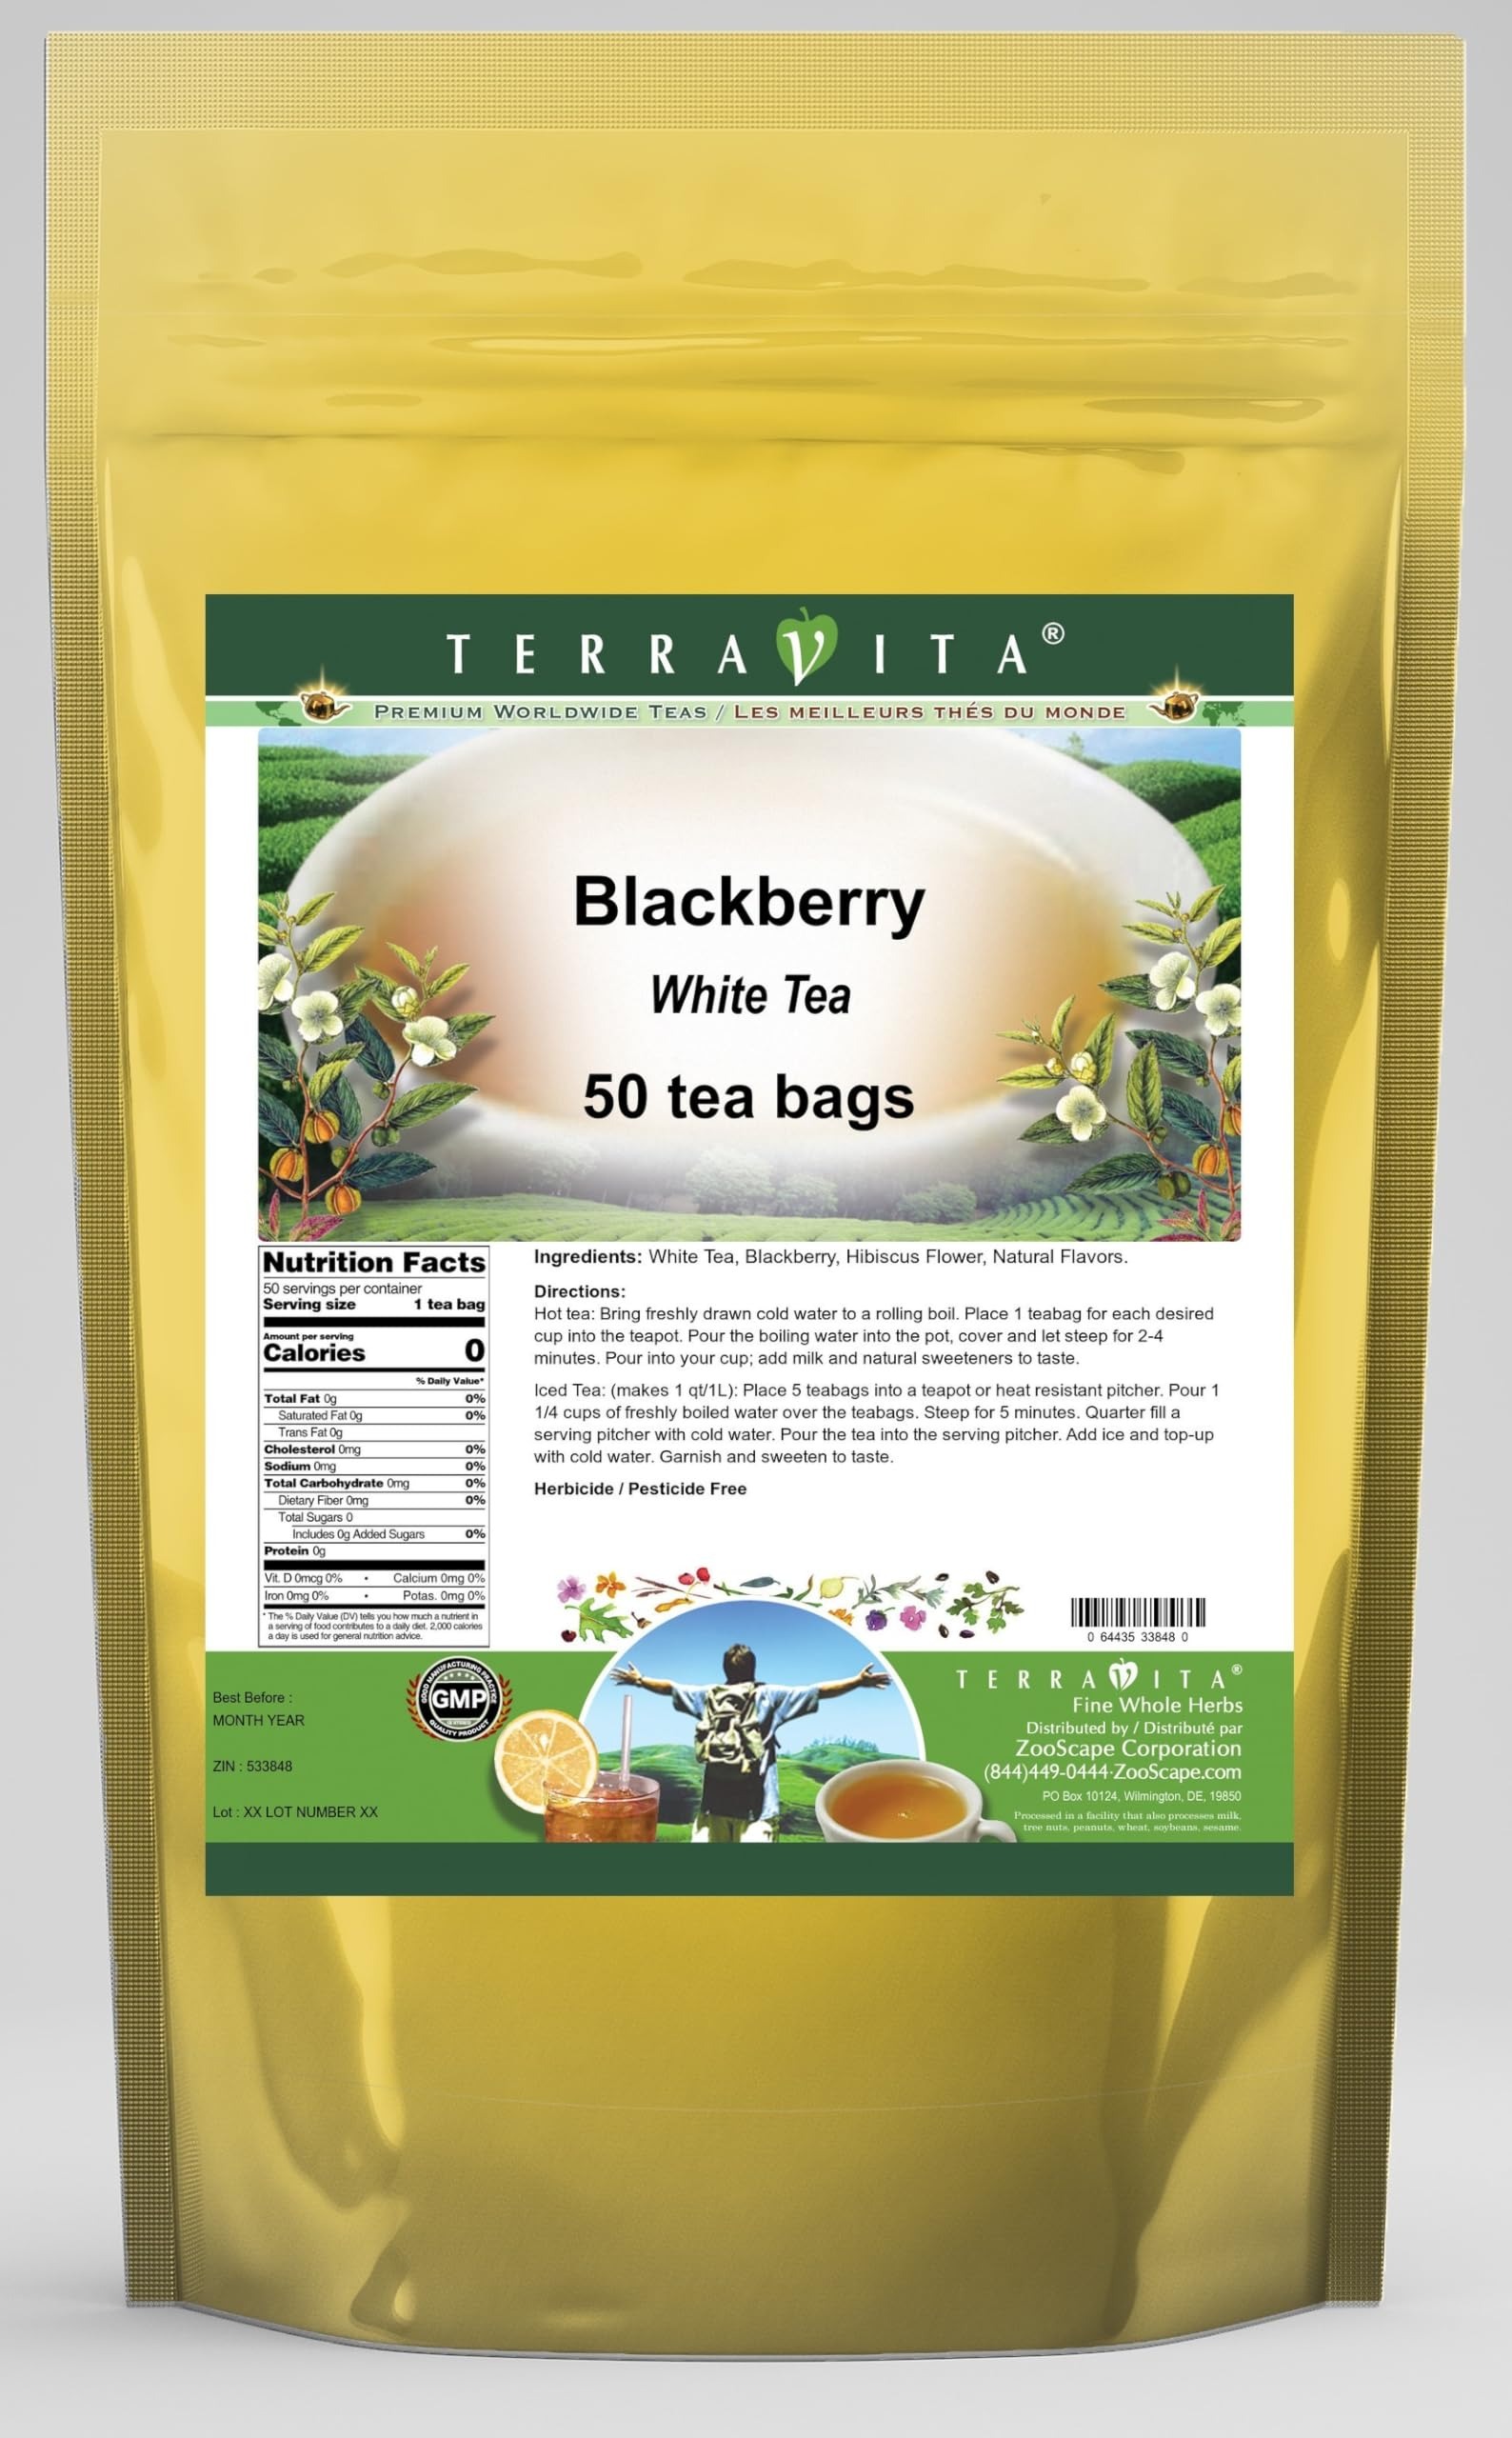
Item Name: Blackberry White Tea (50 tea bags, ZIN: 533848)
Bullet Point 1: Our Blackberry White Tea is a mouth-watering flavored White tea with Blackberry and Hibiscus Flower that you can enjoy all year round! The aroma and Blackberry flavor is a delight! - Ingredients: White tea, Blackberry, Hibiscus Flower and Natural Blackberry Flavor.
Bullet Point 2: No fillers.
Bullet Point 3: Manufacturer: TerraVita
Bullet Point 4: Size: 50 tea bags
Bullet Point 5: White Tea Bags - Packed in a convenient upright pouch!
Product Description: Our Blackberry White Tea is a mouth-watering flavored White tea with Blackberry and Hibiscus Flower that you can enjoy all year round! The aroma and Blackberry flavor is a delight! - Ingredients: White tea, Blackberry, Hibiscus Flower and Natural Blackberry Flavor. - Hot tea brewing method: Bring freshly drawn cold water to a rolling boil. Place 1 teabag for each desired cup into the teapot. Pour the boiling water into the pot, cover and let steep for 2-4 minutes. Pour into your cup; add milk and natural sweeteners to taste. - Iced tea brewing method: (to make 1 liter/quart): Place 5 teabags into a teapot or heat resistant pitcher. Pour 1 1/4 cups of freshly boiled water over the teabags. Steep for 5 minutes. Quarter fill a serving pitcher with cold water. Pour the tea into the serving pitcher. Add ice and top-up with cold water. Garnish and sweeten to taste. - TerraVita is an exclusive line of premium-quality, natural source products that use only the finest, purest and most potent ingredients found around the world. TerraVita is hallmarked by the highest possible standards of purity, potency, stability and freshness. All of our products are prepared with the highest elements of quality control, from raw materials through the entire manufacturing process, up to and including the moment that the bottles or bags are sealed for freshness and shipped out to you. Our highest possible standards are certified by independent laboratories and backed by our personal guarantee. - TerraVita exists to meet and ensure your family's health and wellness without the harmful effects of chemicals and health products. We strive to make all of our products affordable and reliable and are constantly searching the market to maintain our affordability and to look for new ways to serve you and
Value: 50.0
Unit: Count

Price: 45.27